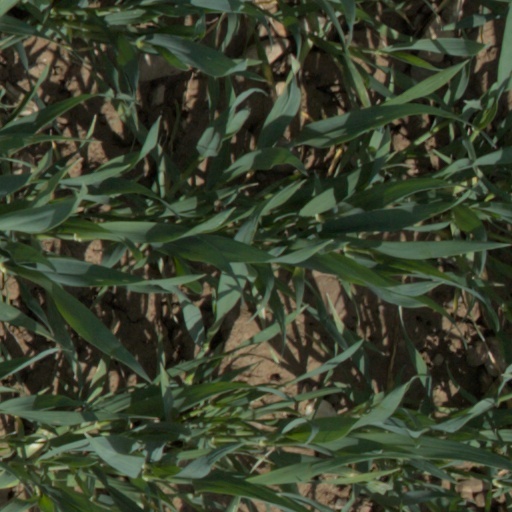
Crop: wheat